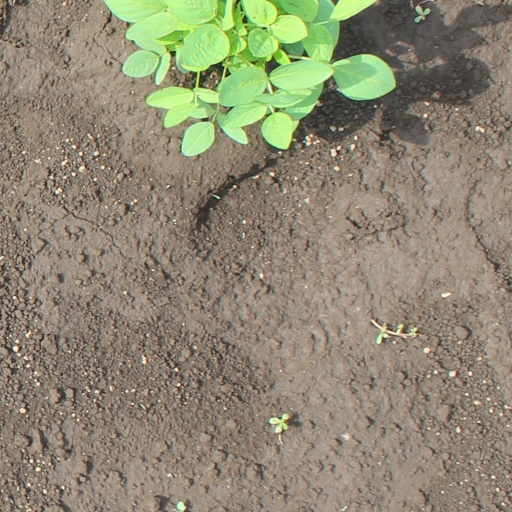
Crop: soybean